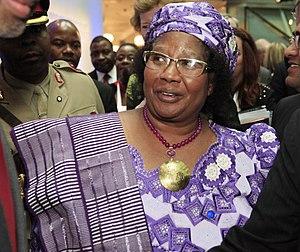
Joyce Banda, née le 12 avril 1950, est une femme politique malawite. Vice-présidente de la République à partir du 22 mai 2009, elle devient présidente de la République le 7 avril 2012 en succédant à Bingu wa Mutharika, décédé la veille. Elle est la première femme à occuper ces deux postes dans son pays.
100 Women est une série multi-formats créée en 2013 par la BBC. La série concerne le rôle des femmes au XXIᵉ siècle et inclut des événements à Londres et à Mexico. Après la publication de la liste, l'émission, intitulée BBC's Women Season, est diffusée pendant trois semaines, pendant lesquelles la BBC propose également des rapports en ligne, des débats et des articles sur les femmes. Les femmes du monde entier sont encouragées à participer sur Twitter, en commentant la liste, ainsi que les entretiens et les débats qui suivent sa publication. Une nouvelle liste de lauréates est publiée chaque année depuis 2013.